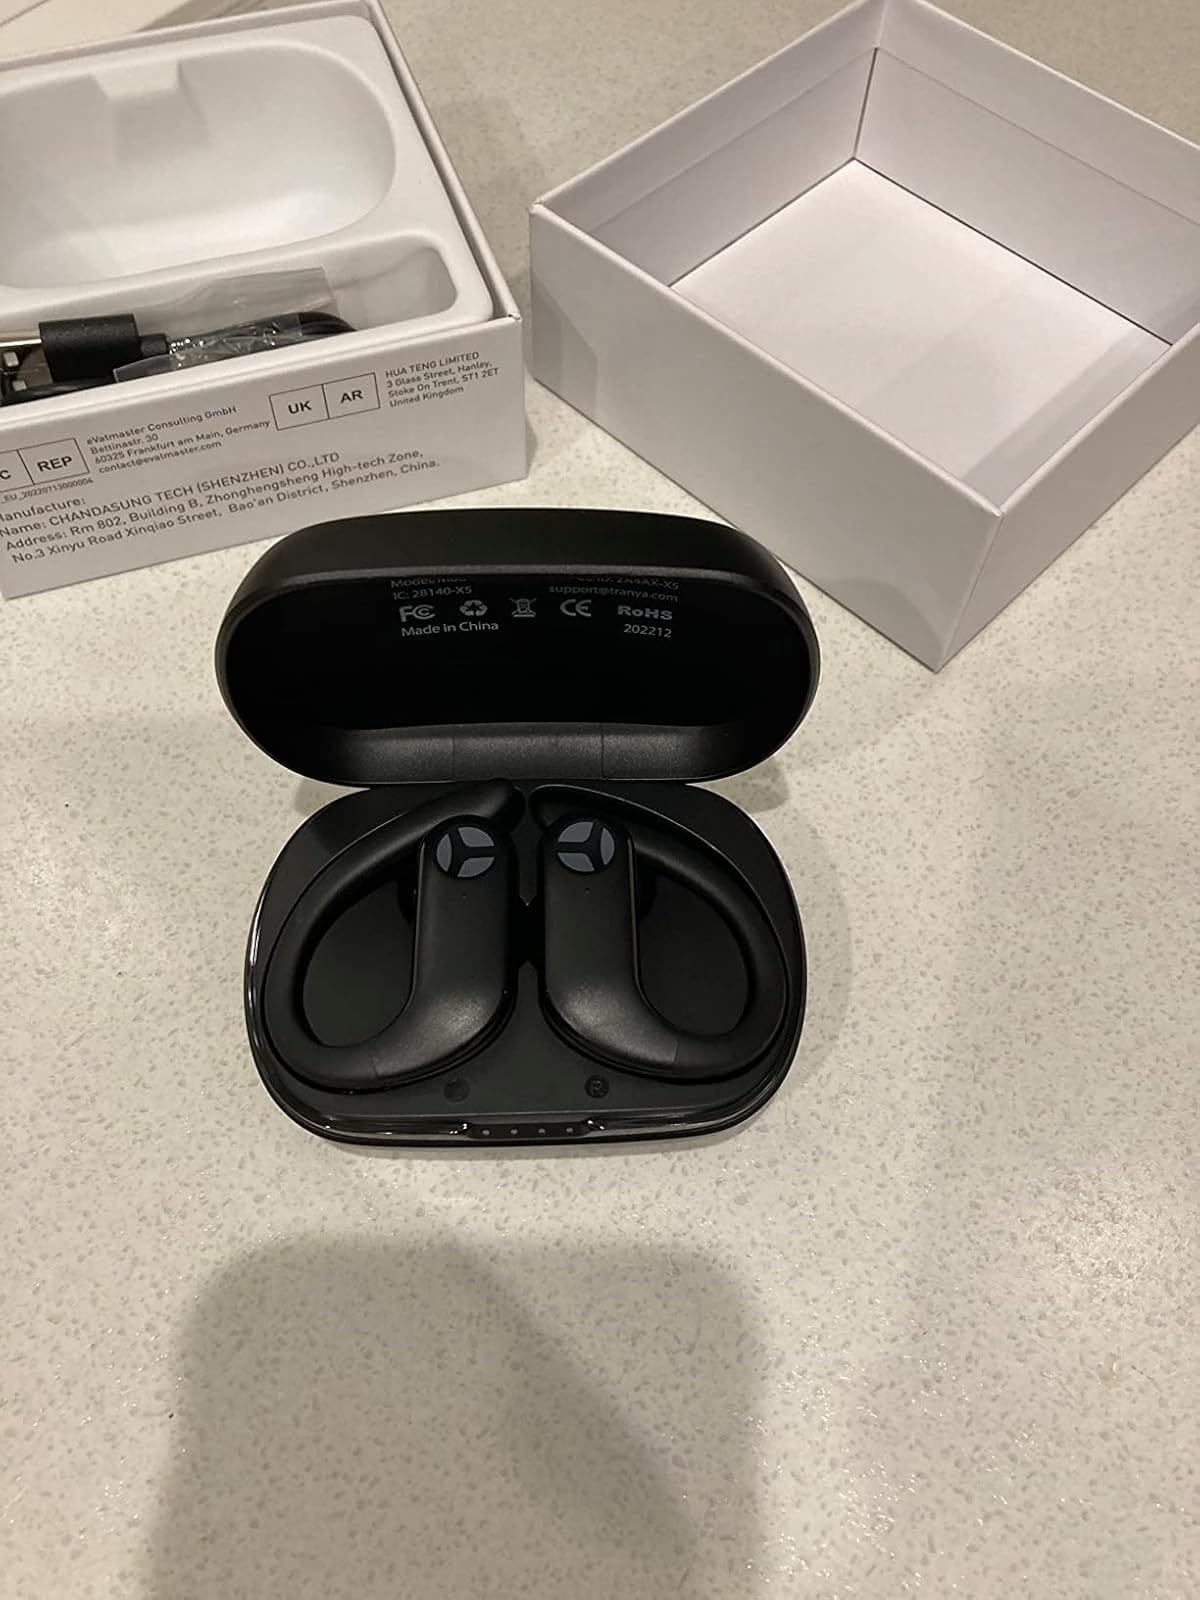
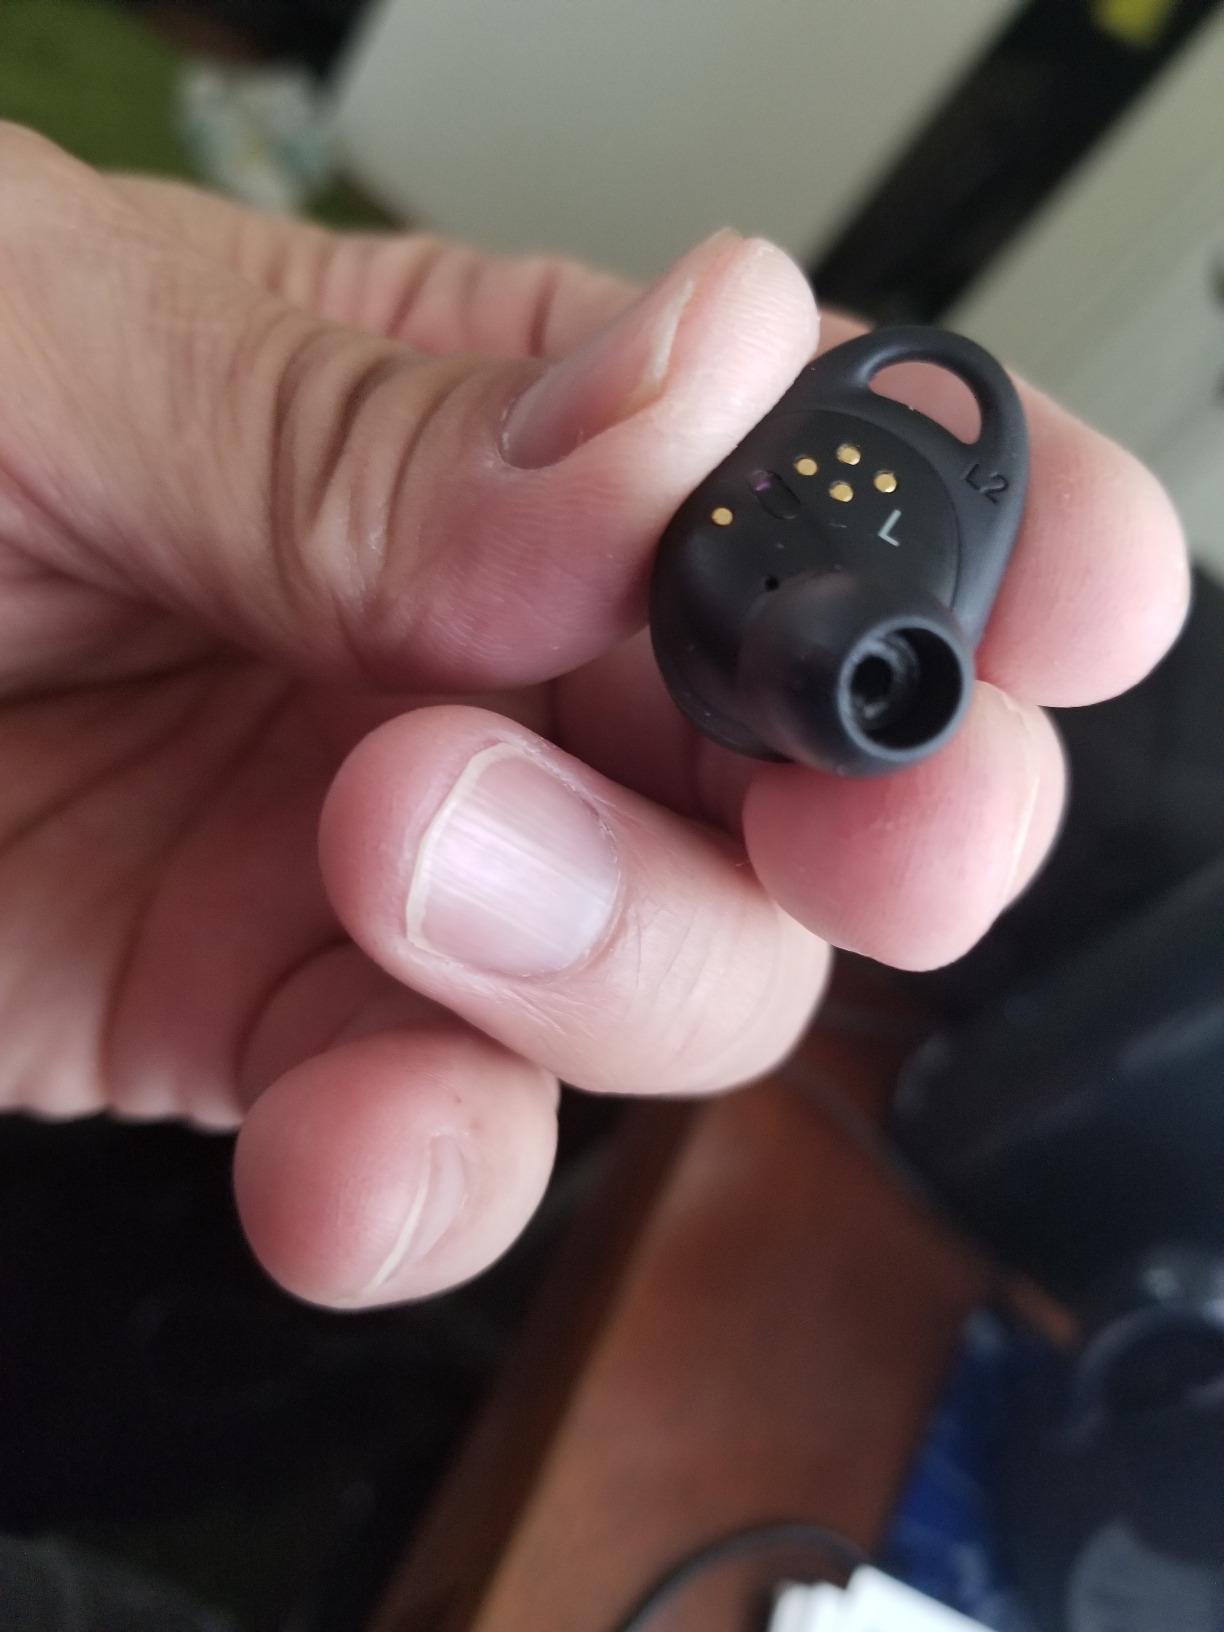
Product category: earbuds
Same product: no